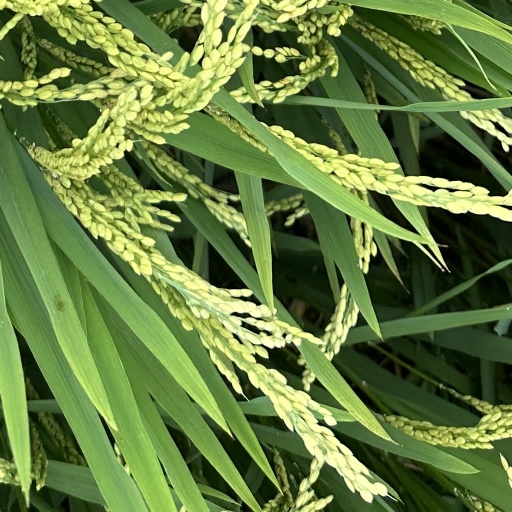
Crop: rice